André Michaux

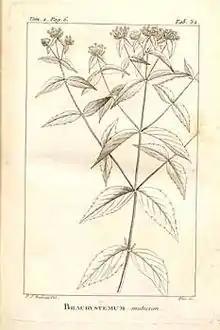
"Brachystemum miticum" by Pierre-Joseph Redouté from "Flora Boreali-Americana"

After the collapse of the French monarchy, Michaux, who was a royal botanist, lost his source of income. He solicited support for an American-funded exploration under the auspices of the American Philosophical Society.